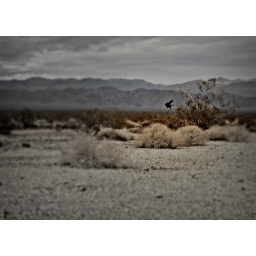
On an overcast morning, this appropriately ominous bird was spotted in the park.